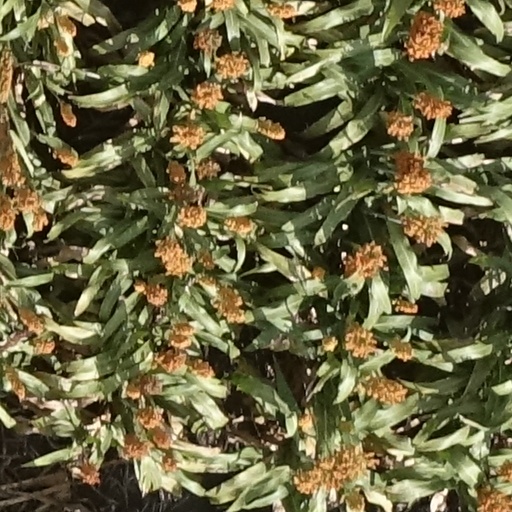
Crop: sorghum